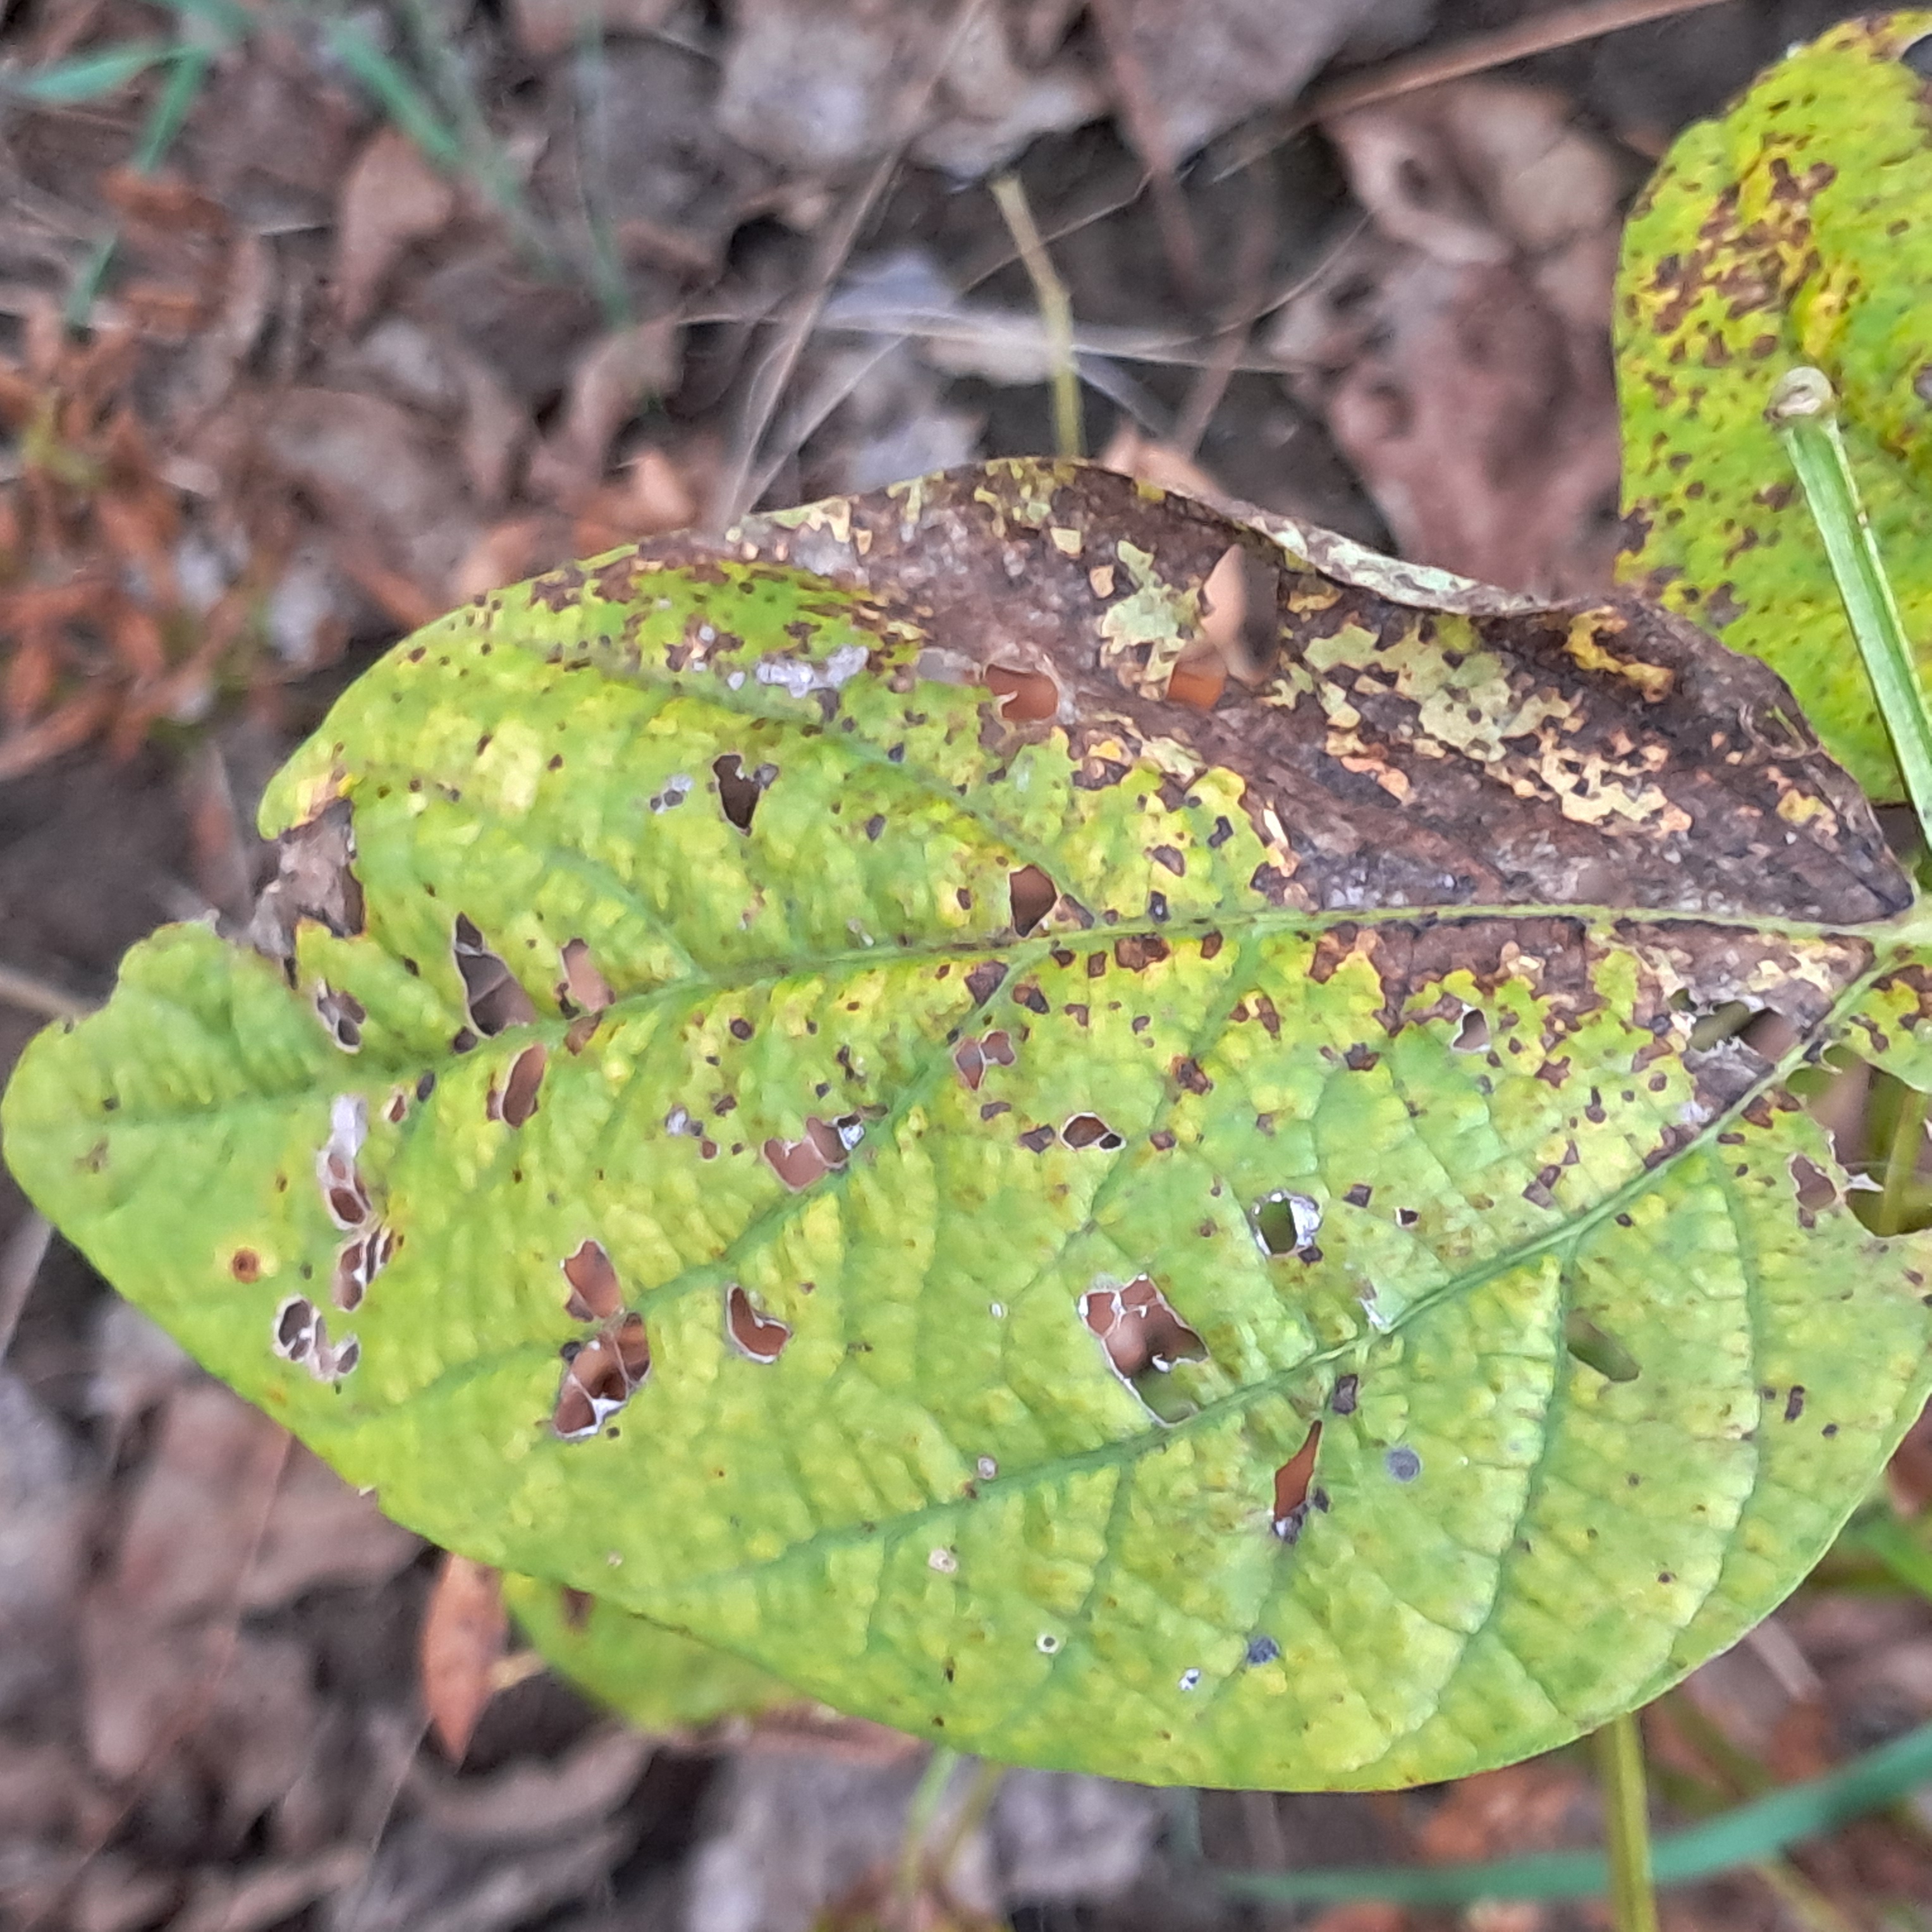
Label: Rust